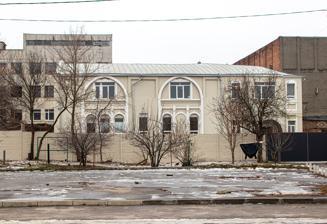
Building: Chobotarska Synagogue
Country: Ukraine
Year built: 1912
Jewish synagogue in Kharkiv, Ukraine Chobotarska Synagogue Ukrainian : Чоботарська синагога The synagogue in 2021 Religion Affiliation Judaism Ecclesiastical or organisational status Synagogue (1912–1930s) Soviet administration (1930s–2000s) Synagogue (since 2003) Status Active Location Location 17 Chobotarska Street , Kharkiv , Kharkiv Oblast Country Ukraine Location in Ukraine Geographic coordinates 49°59′31″N 36°13′10″E / 49.9919°N 36.2194°E / 49.9919; 36.2194 Architecture Architect(s) Boris Isaakovich Gershkovich Type Synagogue architecture Completed 1912 Chobotarska Synagogue is a Jewish synagogue located at 17 Chobotarska Street in the City of Kharkiv , Kharkiv Oblast , Ukraine . Description A " Yeshiva Ketana " and a " Yeshiva Gedola " of the Kharkiv Jewish community are located nearby. The synagogue was designed by architect Boris Isaakovich Gershkovich in 1912. The opening took place the following year. The building is made of brick. The synagogue has a yellow facade with triple windows on the ground floor and single windows on the second floor which are framed by white cornices and arches. Chobotarska Synagogue operated from 1912 until the 1930s when it was closed, and the traffic police department was placed instead in the synagogue building by the Soviet authorities. After Ukraine gained independence, in 2003, the building was returned to its original owners. A Jewish school was opened. On the morning of March 15, 2022, the Yeshiva of the Kharkiv Jewish Community was damaged during a full-scale Russian invasion of Ukraine. A rocket or shrapnel pierced the roof of the building. See also Kharkiv Choral Synagogue References